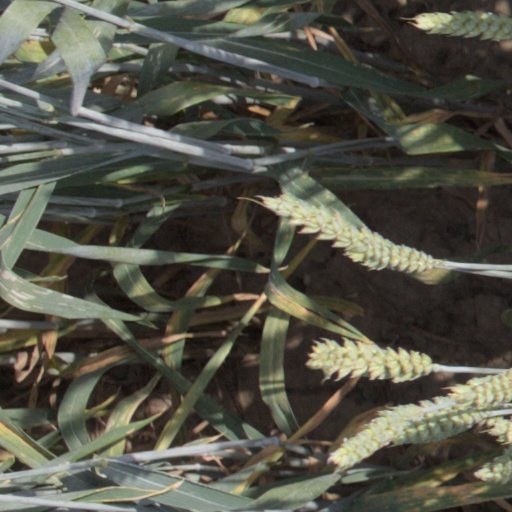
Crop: wheat